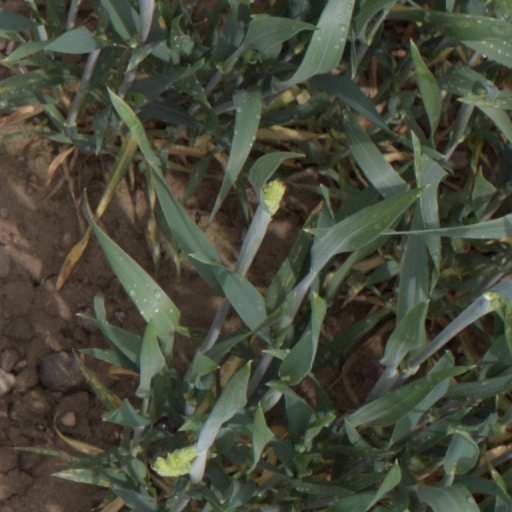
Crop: wheat